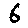
Label: 6